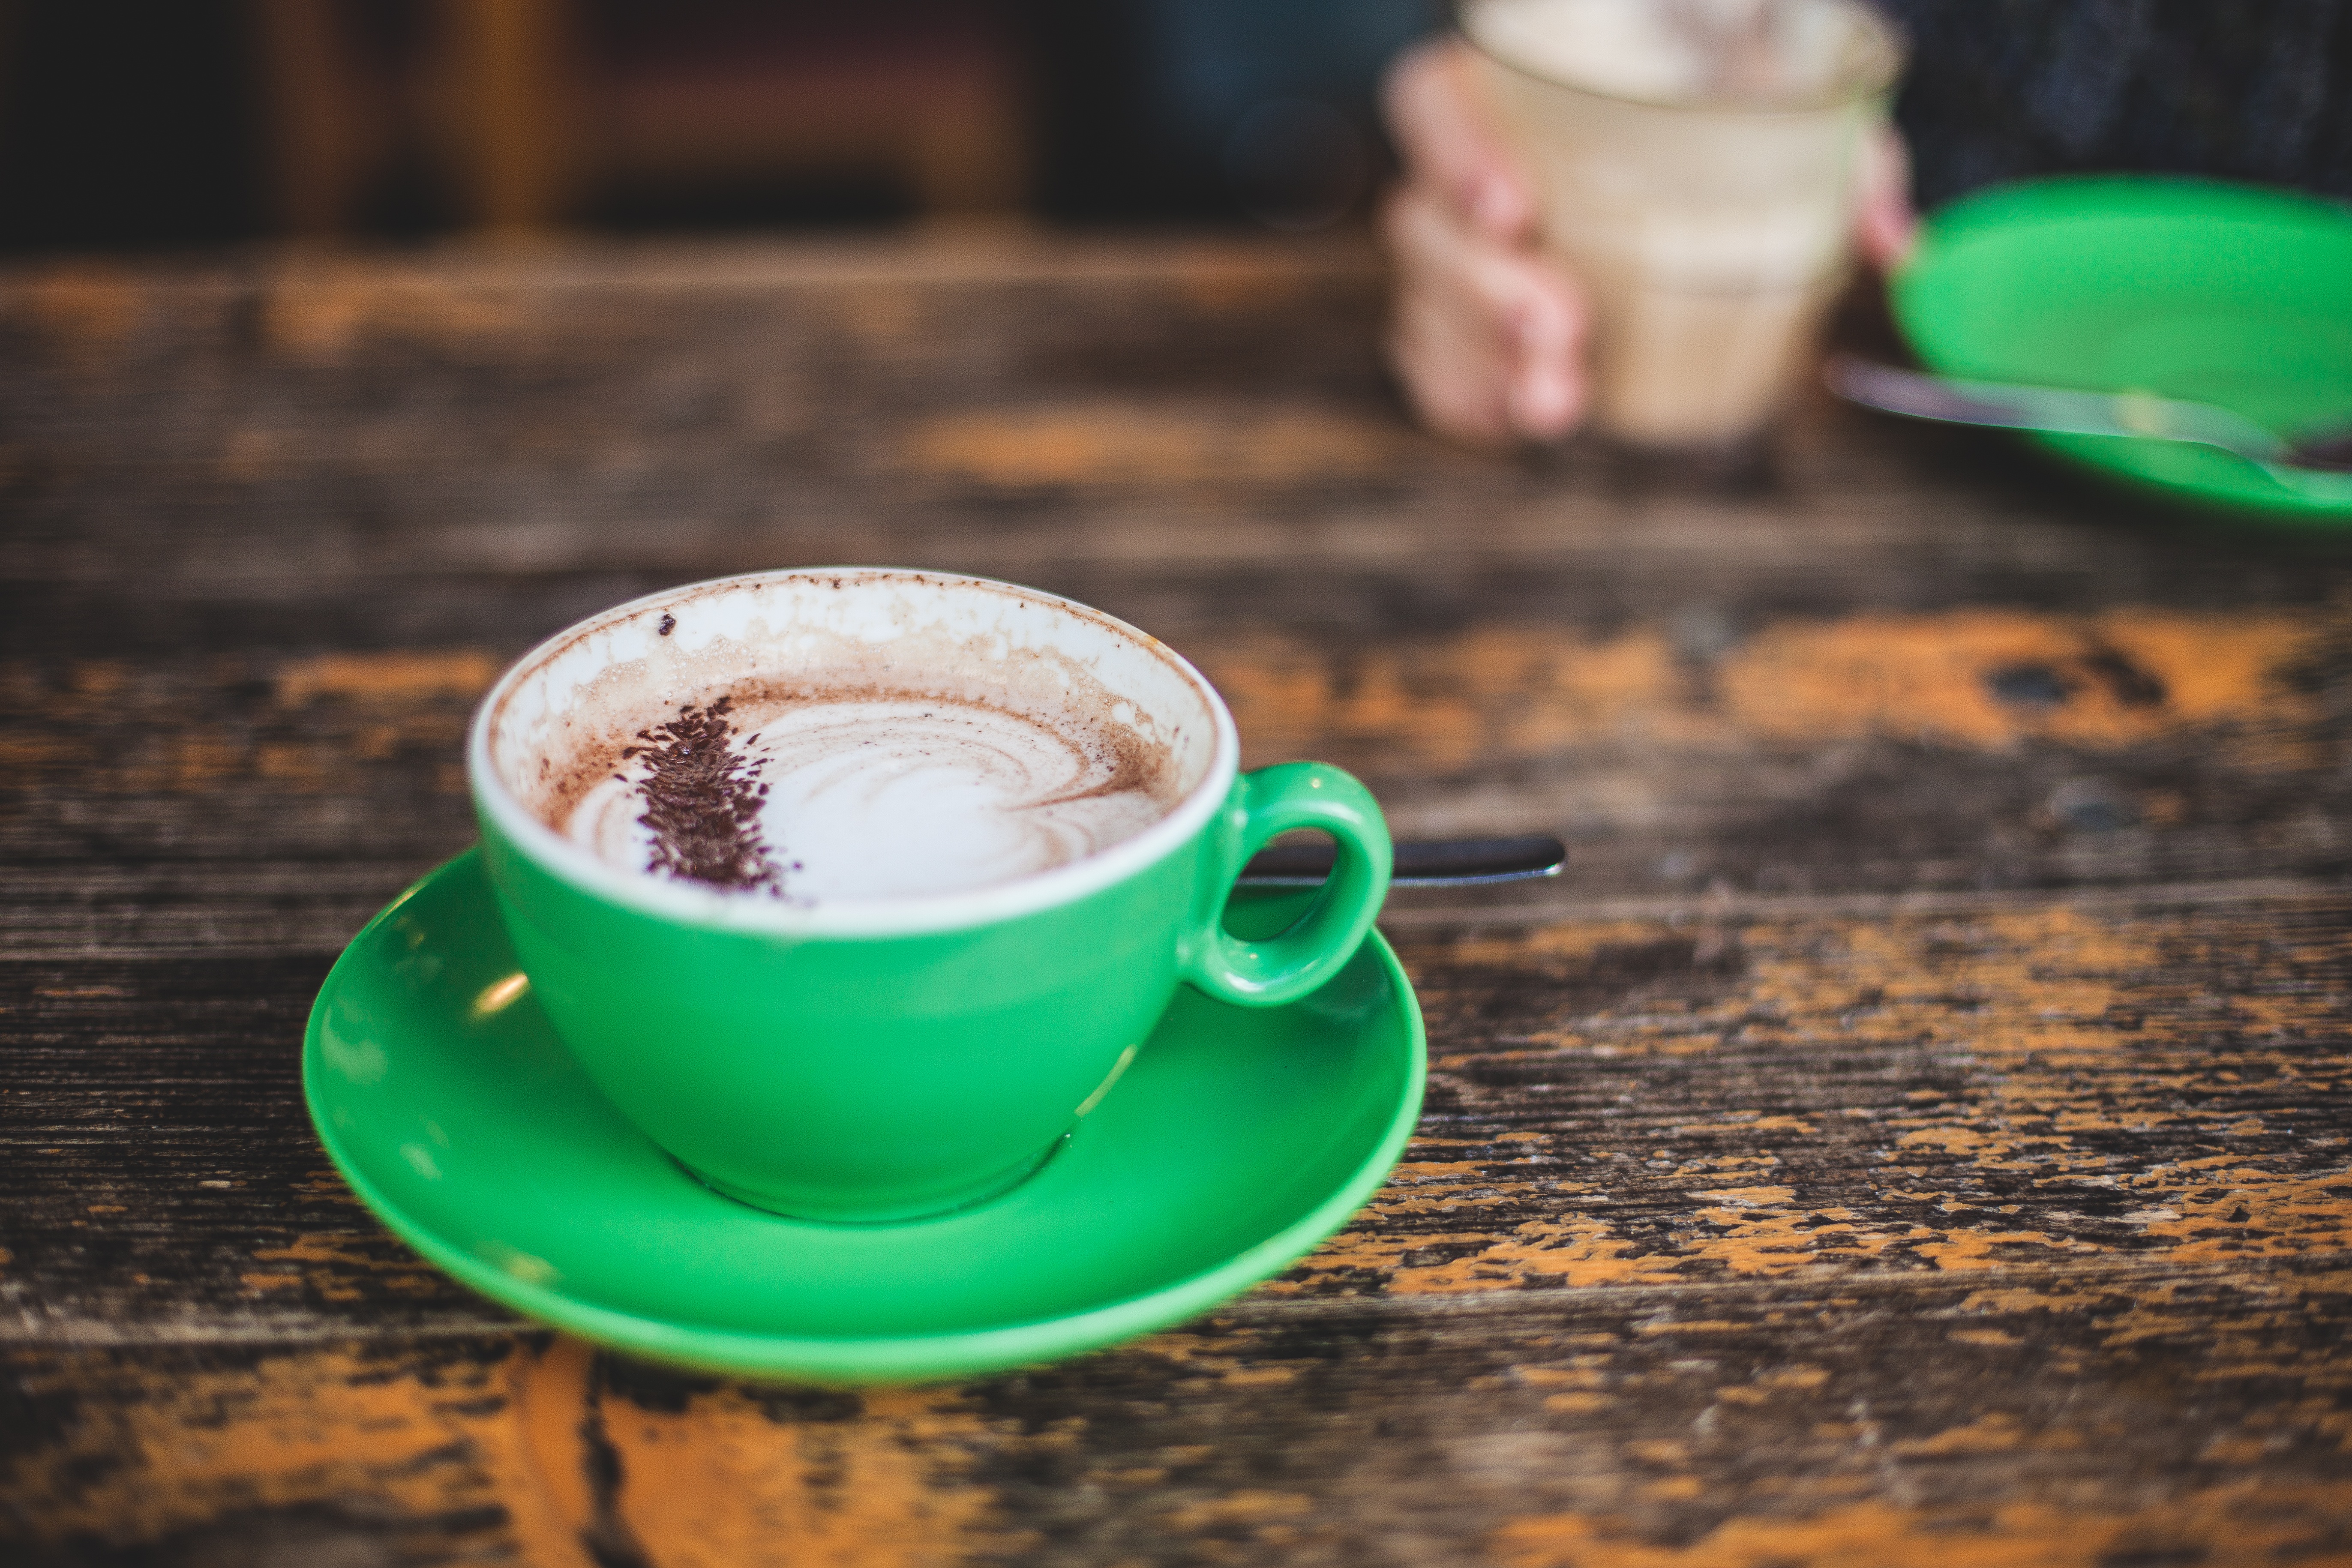
drink, cup, coffee, green, coffee cup, morning, caffeine, flavor, caff macchiato, espresso